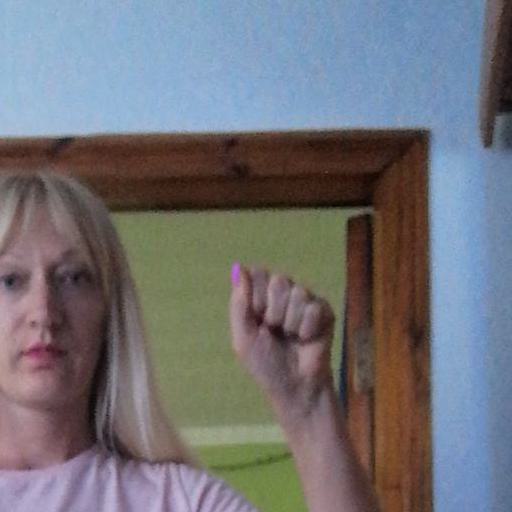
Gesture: fist